Red Cotton Night-Cap Country

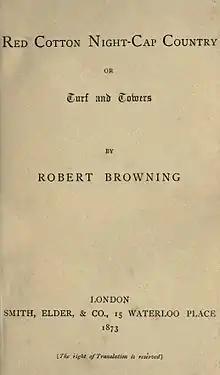
First edition title page

Red Cotton Night-Cap Country, or Turf and Towers (1873) is a poem in blank verse by Robert Browning. It tells a story of sexual intrigue, religious obsession and violent death in contemporary Paris and Normandy, closely based on the true story of the death, supposedly by suicide, of the jewellery heir Antoine Mellerio. "Red Cotton Night-Cap Country" has never been one of Browning's more popular poems, originally because of the perceived sordidness of the story, and later on grounds thus summarised by the critic C. H. Herford: